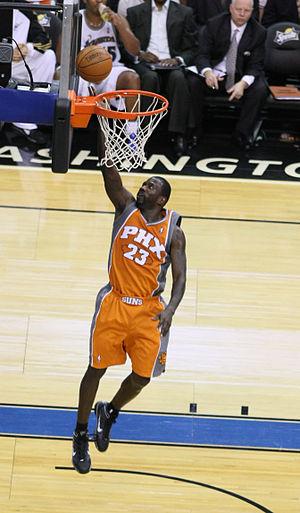
Jason Anthoney « J-Rich » Richardson est un joueur de basket-ball américain ayant évolué au poste d'arrière.